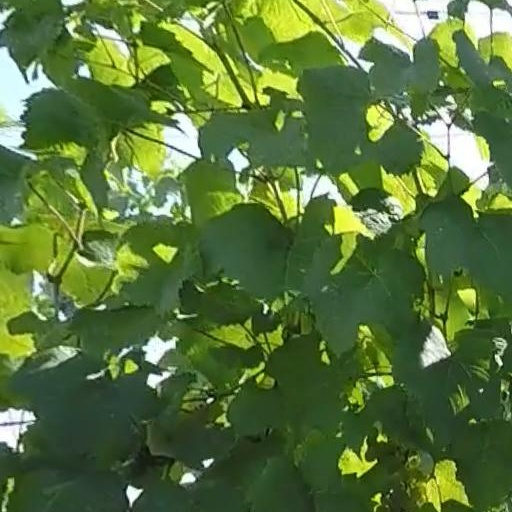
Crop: grape